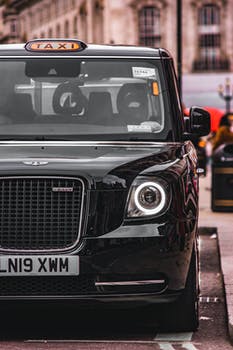
Label: No Watermark